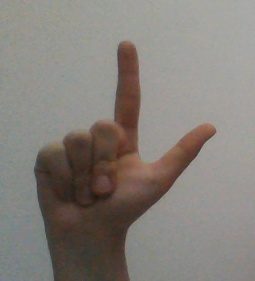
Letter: laam